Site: saxony
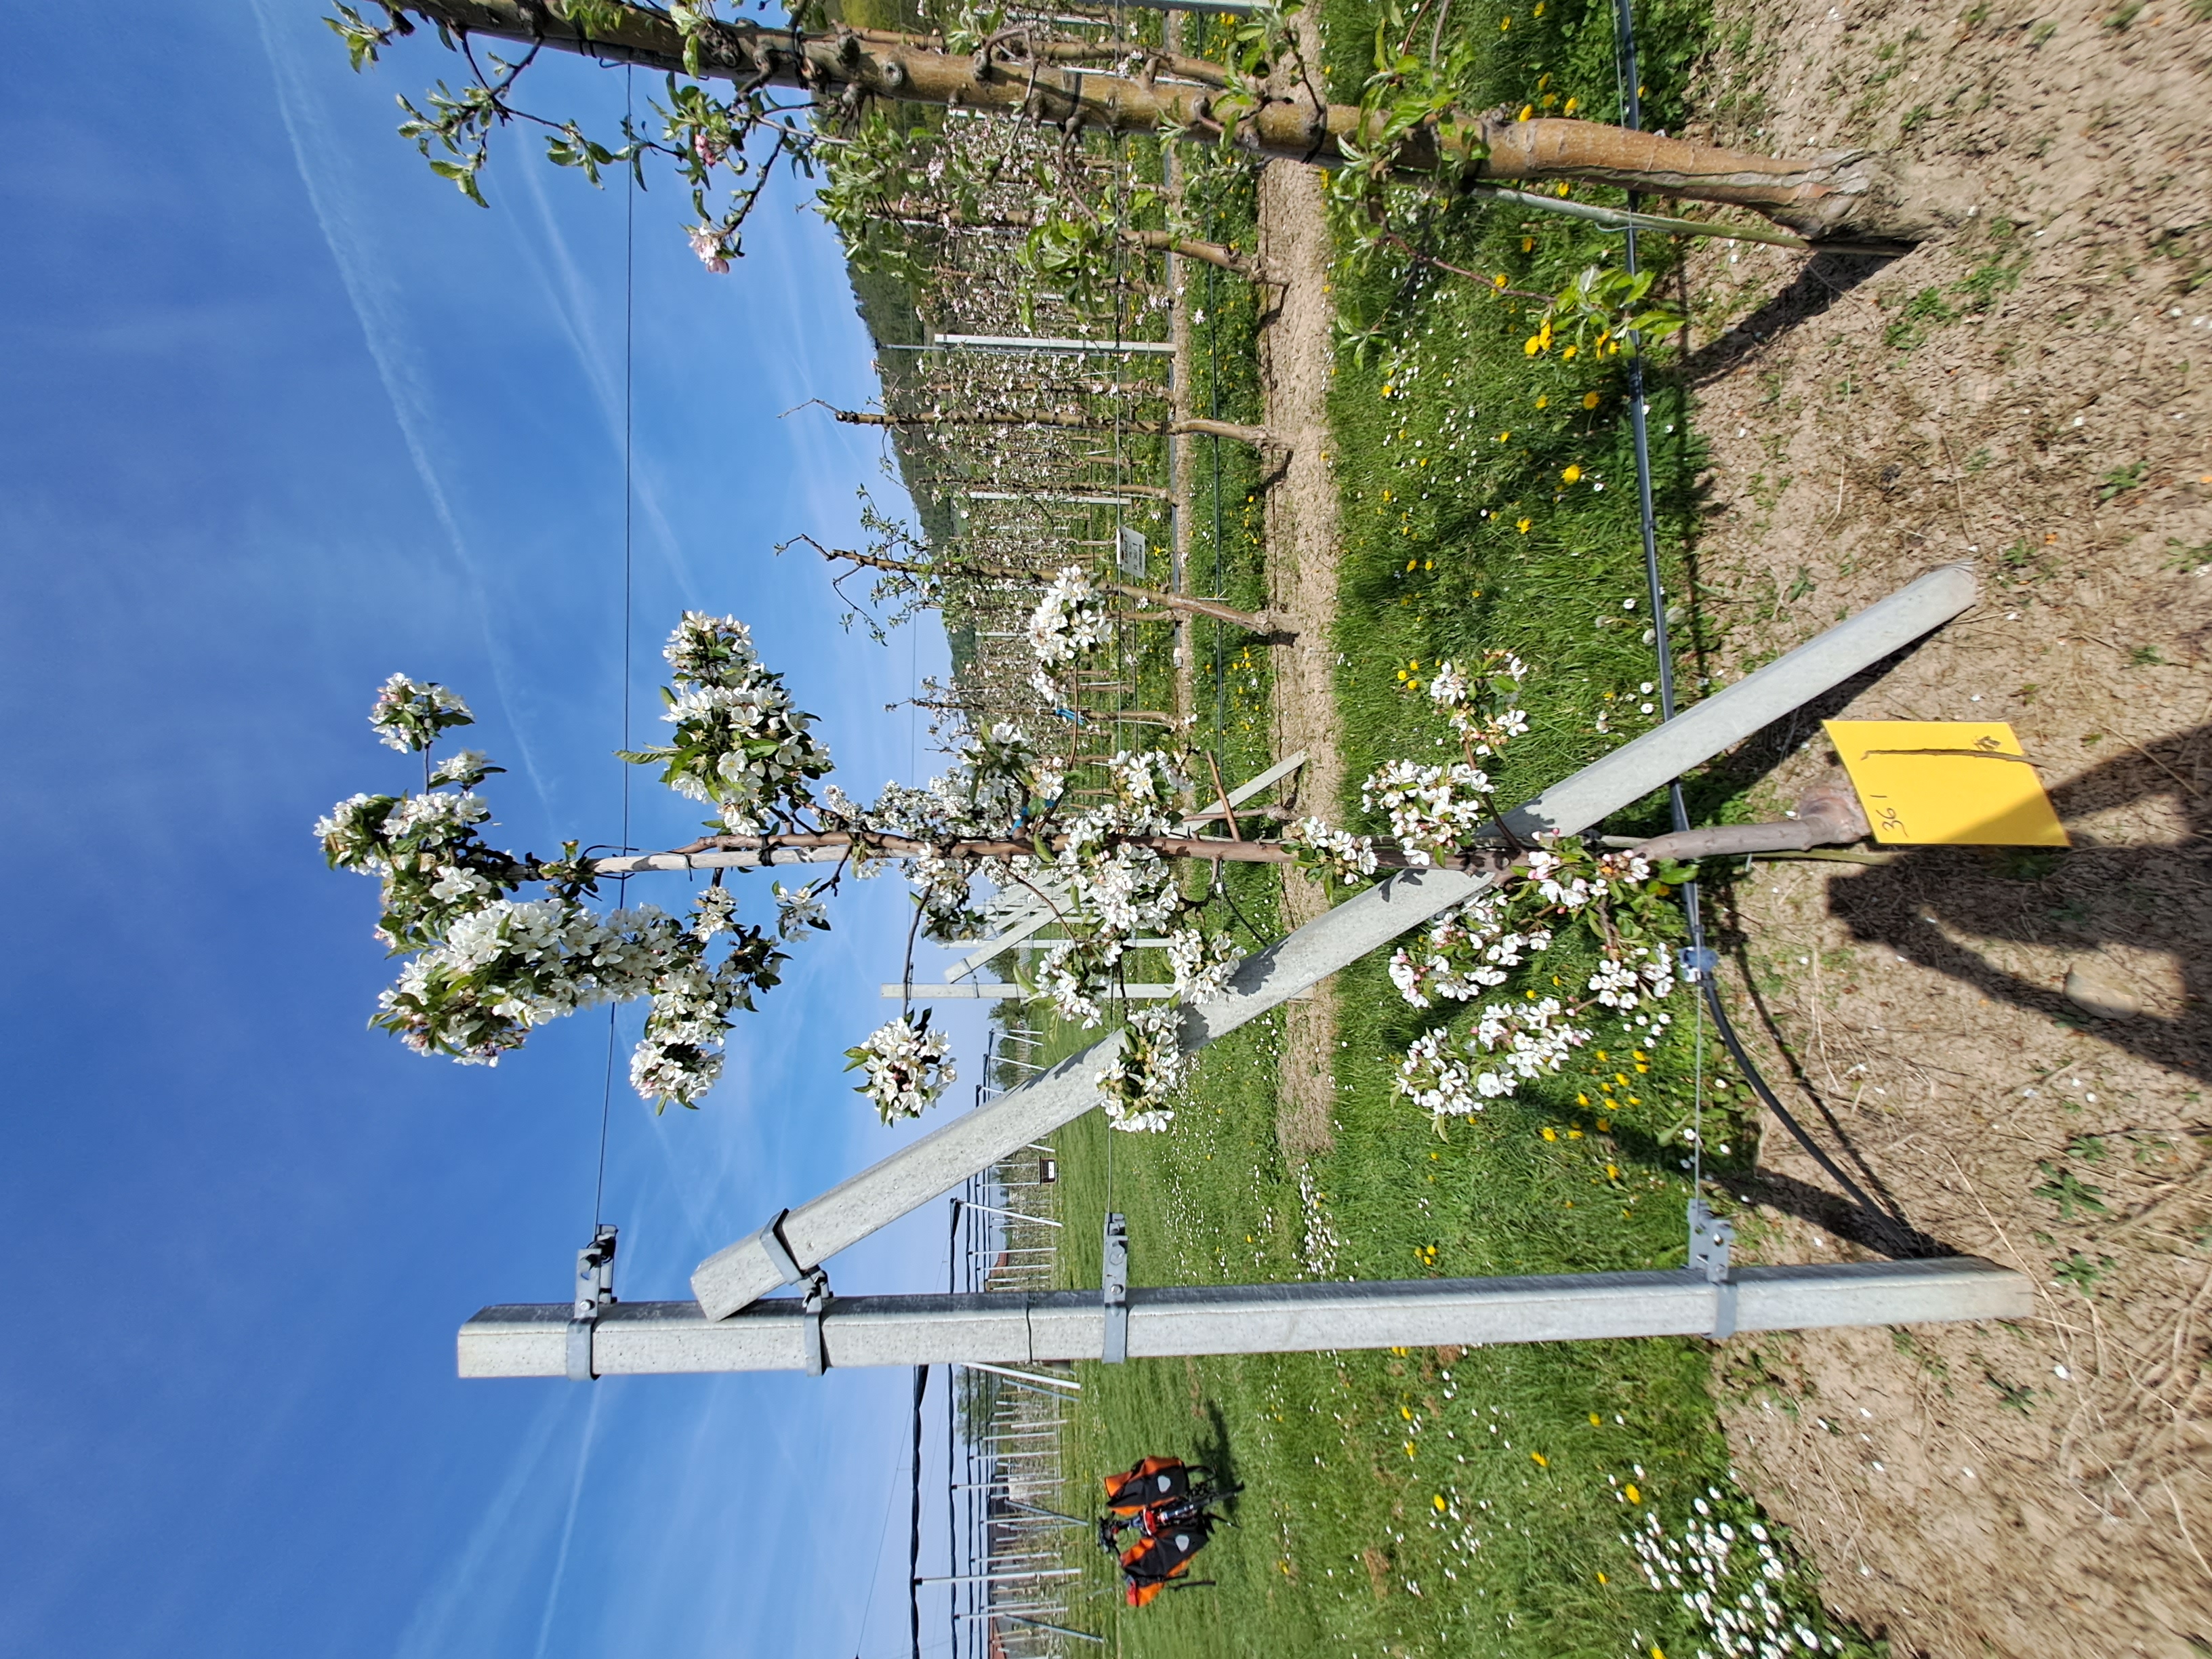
Growth stage (BBCH 65): Flowering